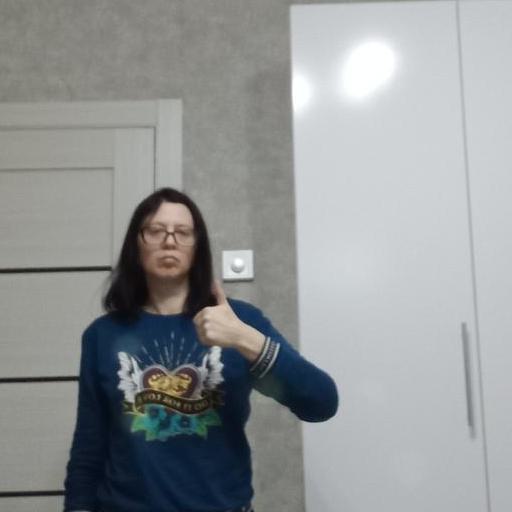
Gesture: like